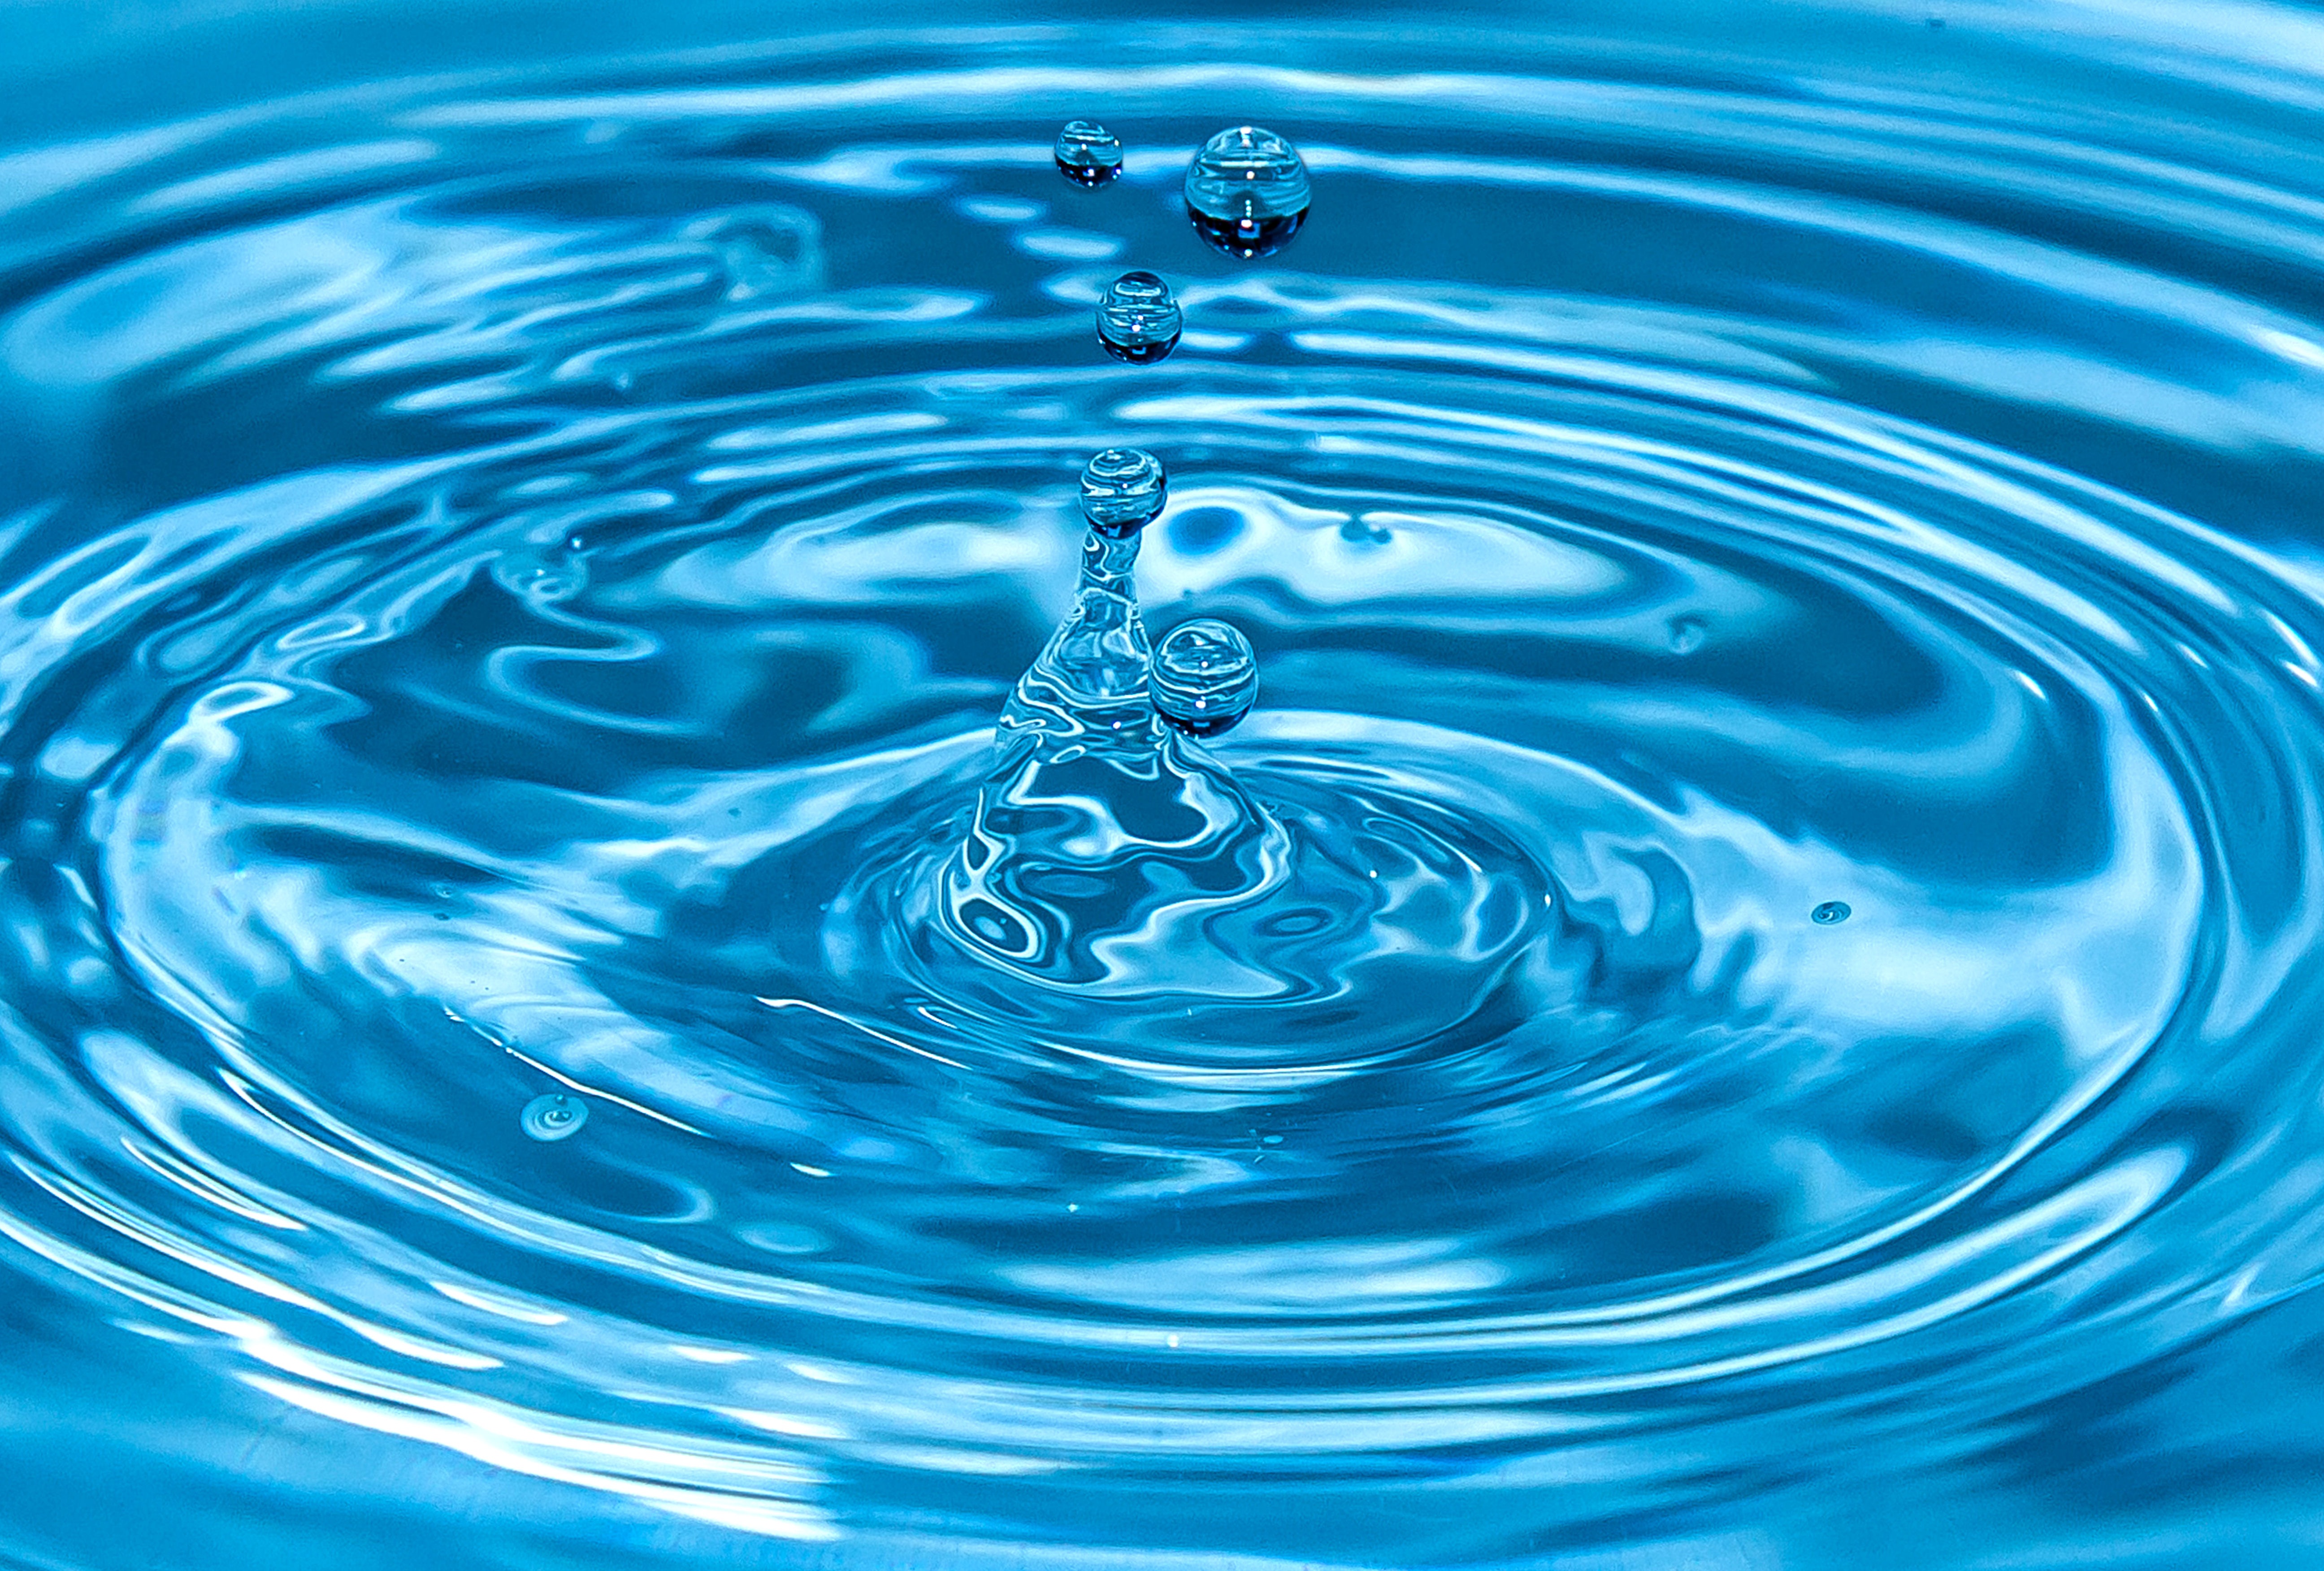
water, drop, wave, petal, circle, level, drops